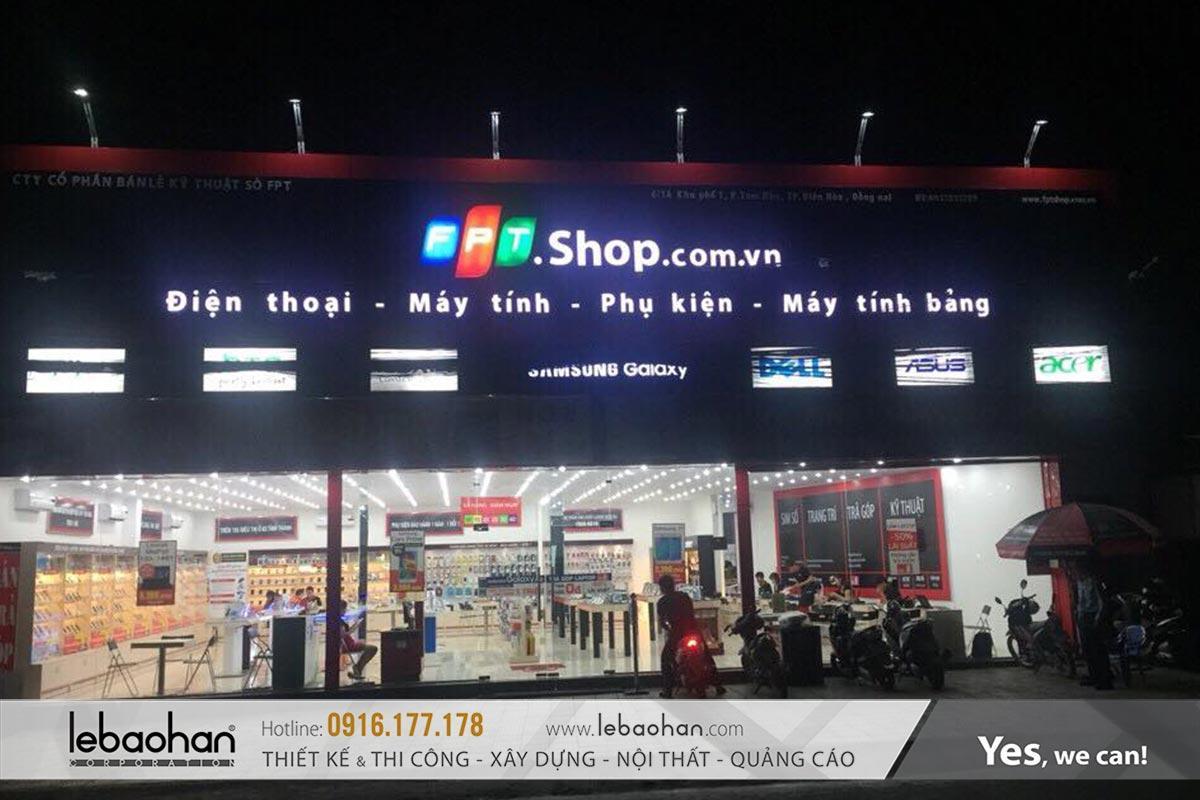
đây là khung cảnh phía trước của một cửa hàng vào ban đêm